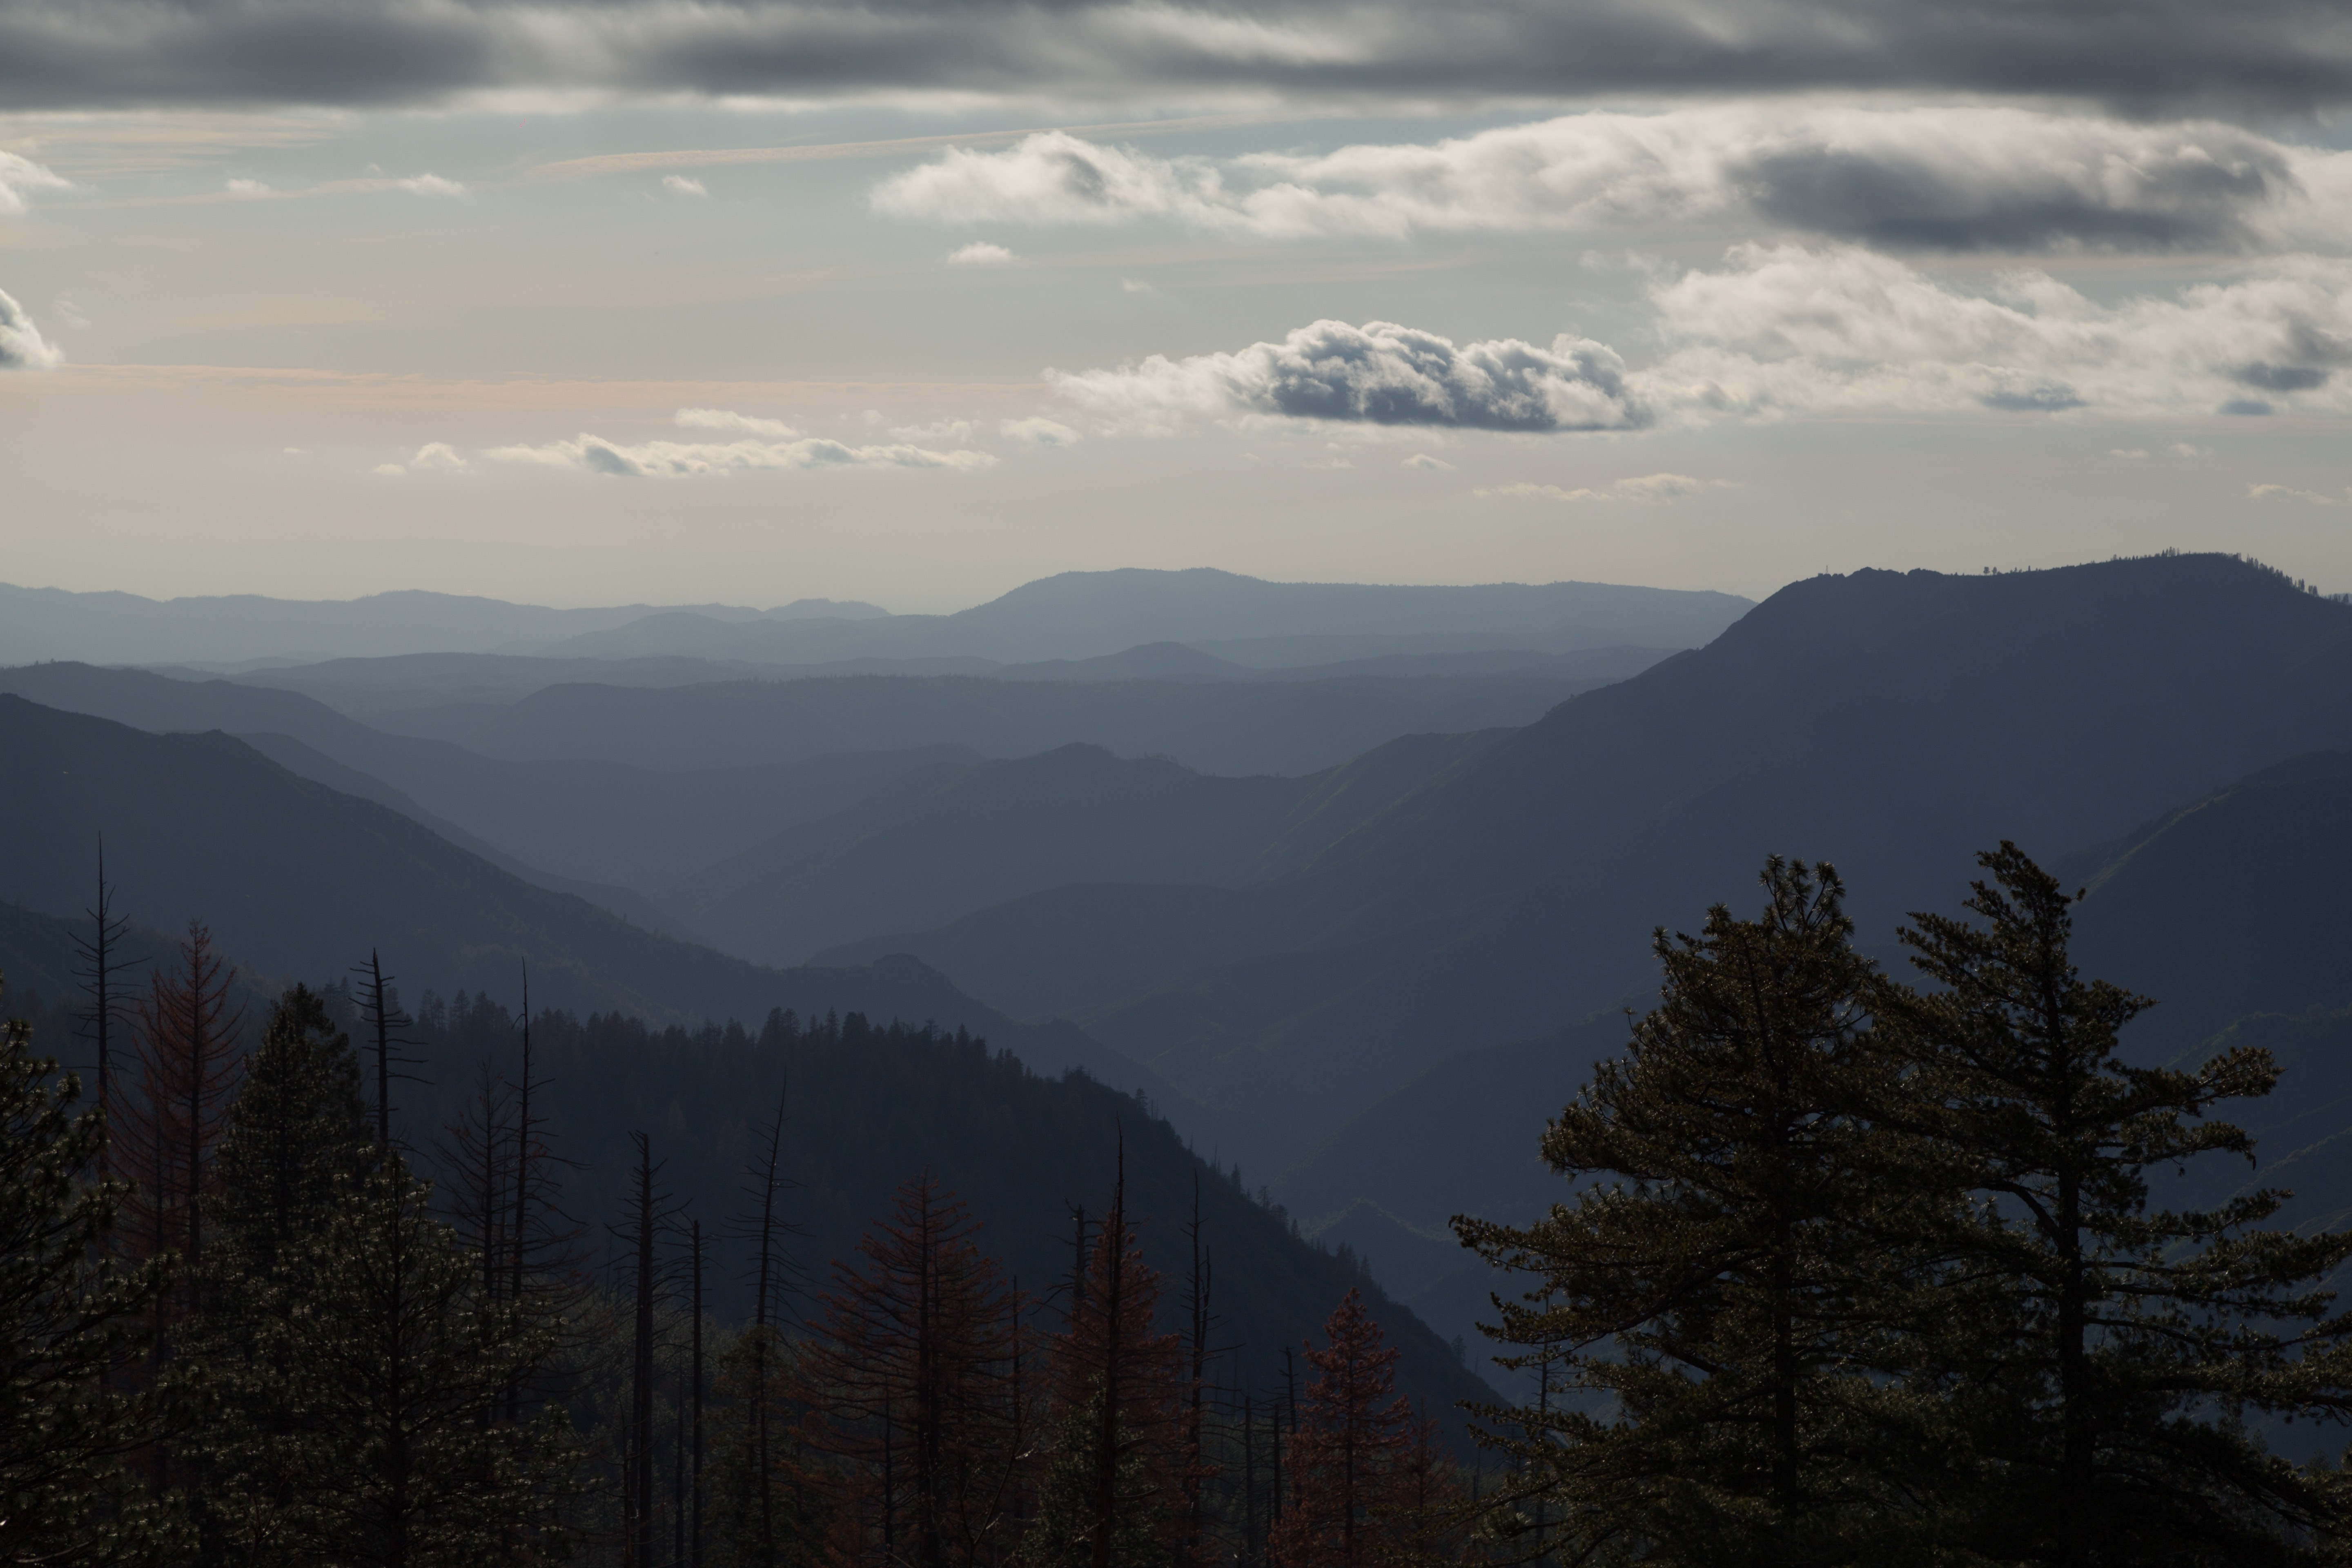
landscape, nature, forest, wilderness, mountain, snow, cloud, sunrise, mist, morning, lake, dawn, valley, mountain range, weather, ridge, alps, fell, loch, landform, geographical feature, atmospheric phenomenon, mountainous landforms